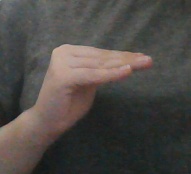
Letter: haa